Academy of Legal Studies in Business

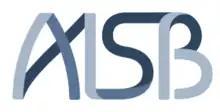
2022 Logo

The Academy of Legal Studies in Business is an American-based professional association for teachers and scholars in the fields of business, law, legal environment, and law-related courses outside of professional law schools. It was founded in 1924, and now has an international membership. The nearly 1,000 members teach primarily in schools of business in colleges and universities, at both the undergraduate and graduate levels. Members come from all fifty states, Canada, Australia, New Zealand, Ireland, England, and a number of other nations.